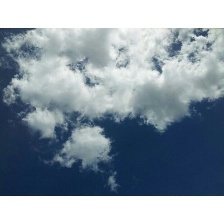
Cloud type: Nimbostratus